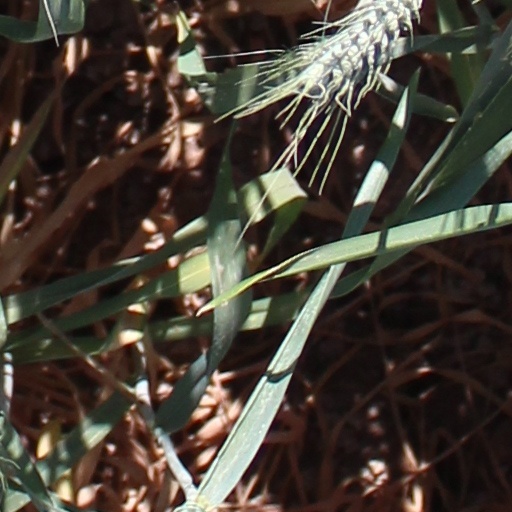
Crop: wheat